Sultan Salahuddin Abdul Aziz Shah Building

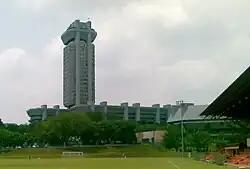
Building located at section 5 of Shah Alam

Sultan Salahuddin Abdul Aziz Building is Selangor's state secretariat building. It is located at Bukit SUK, Section 5, Shah Alam, Selangor, Malaysia. It was constructed between 1982 and 1984. The building was officially opened on 2 February 1985 by Almarhum Sultan Salahuddin Abdul Aziz Shah of Selangor. It houses the machineries of the state government, including offices of the Menteri Besar and Speaker of the State Legislative Assembly as well as the State Assembly Hall and Silver Jubilee Hall.